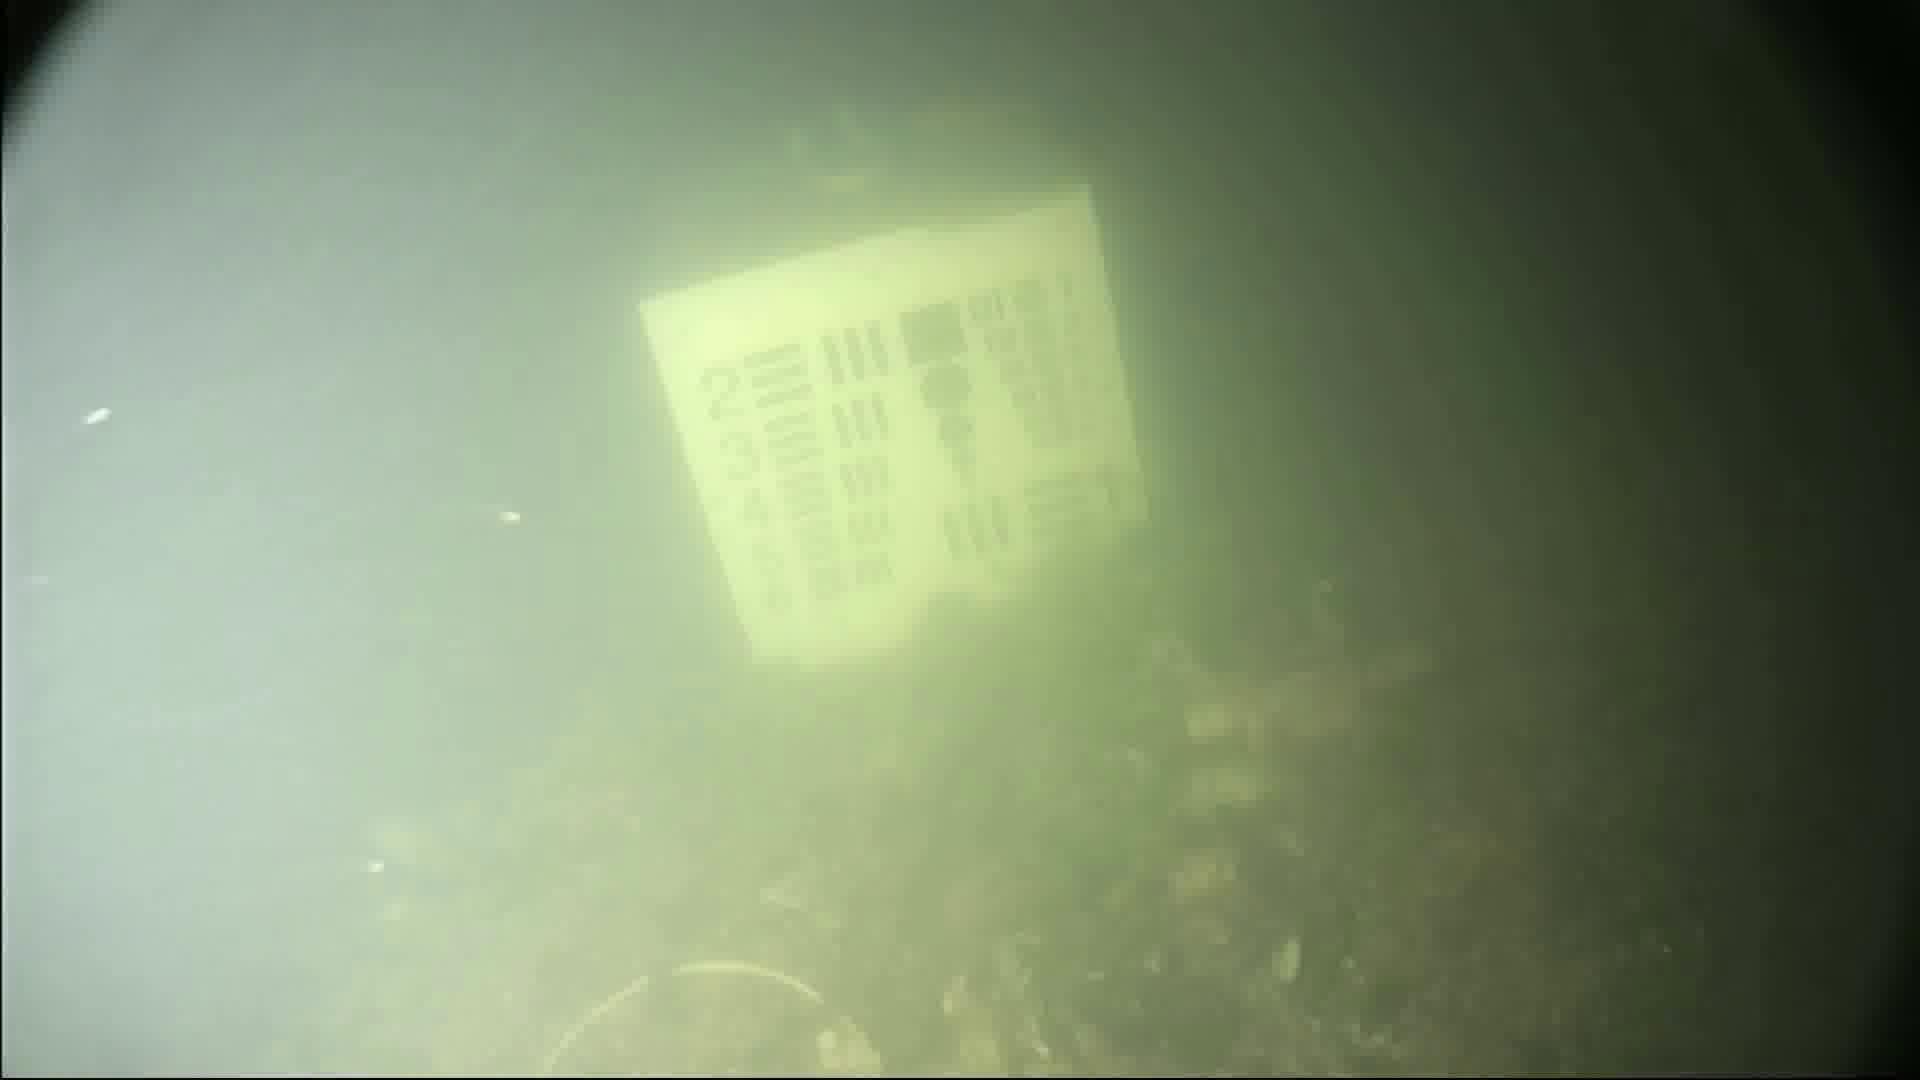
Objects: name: crab